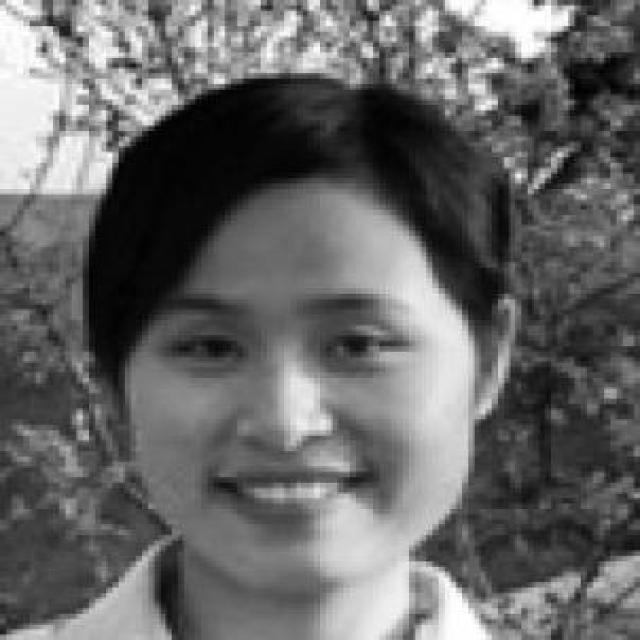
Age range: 21-44